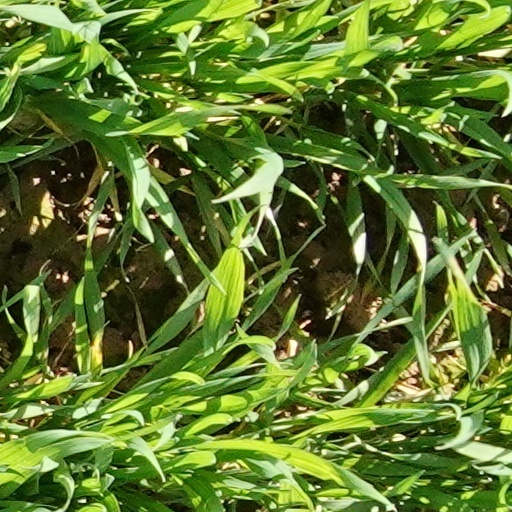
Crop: wheat